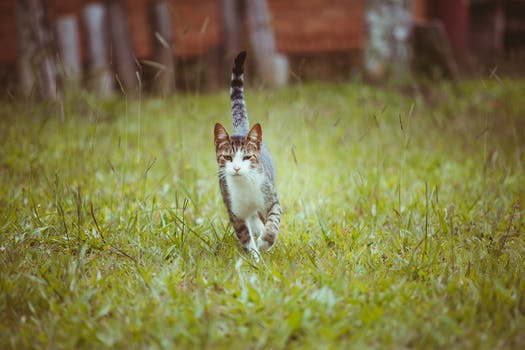
Label: No Watermark